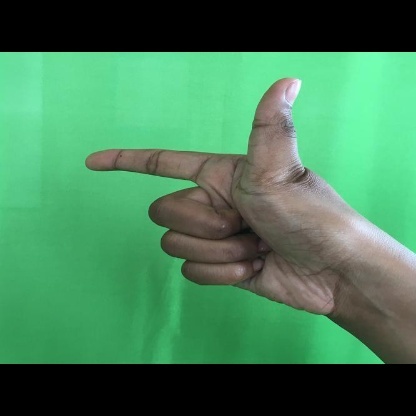
Mudra: Chandrakala